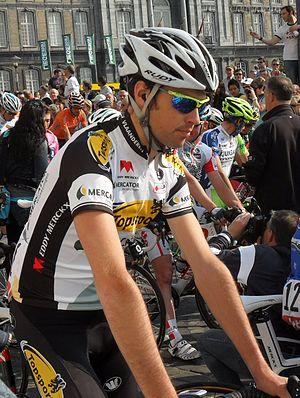
Sander Armée au départ de Liège-Bastogne-Liège 2011
Sander Armée est un coureur cycliste belge né le 10 décembre 1985 à Louvain. Il fait partie de l'équipe Lotto-Soudal.